Charles Bennett (high commissioner)

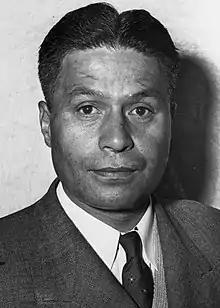

Sir Charles Moihi Te Arawaka Bennett (27 July 1913 – 26 November 1998) was a New Zealand broadcaster, military leader, public servant, and high commissioner to the Federation of Malaya (1959–1963). Of Māori descent, he identified with the Ngati Pikiao and Ngati Whakaue iwi.